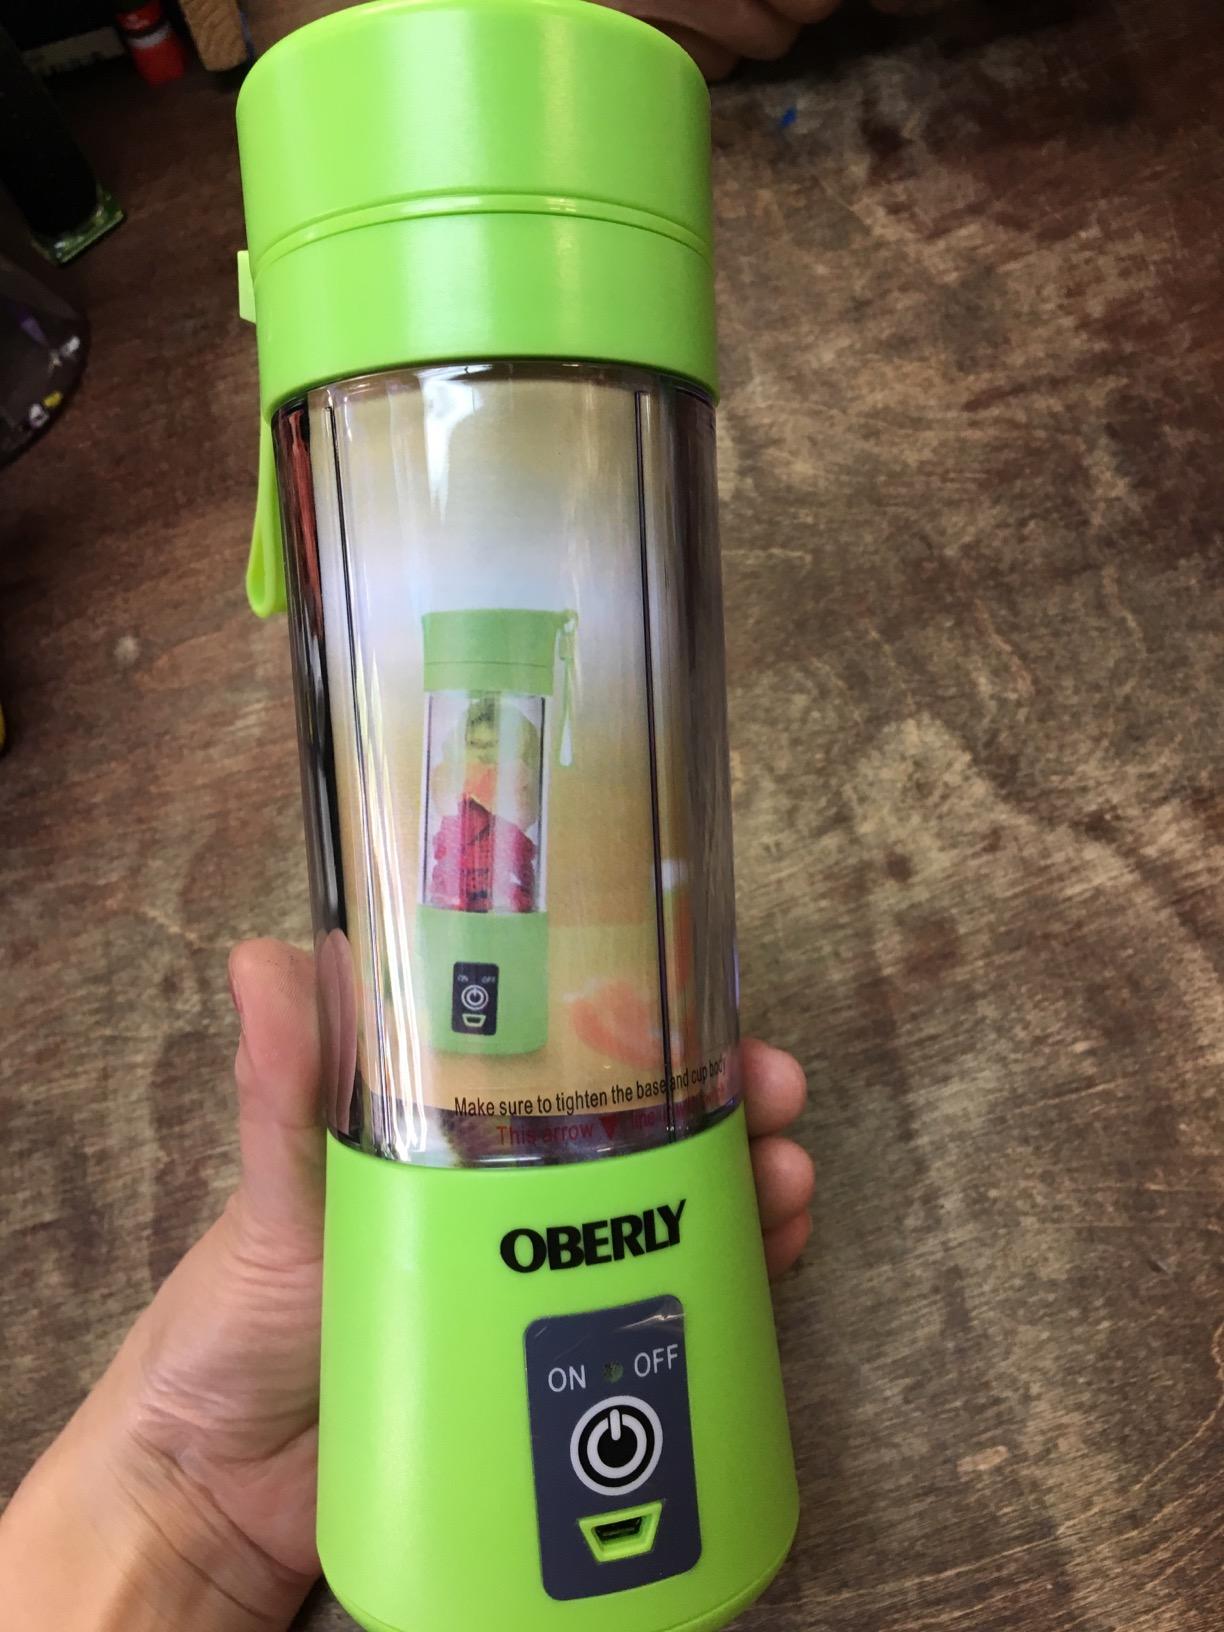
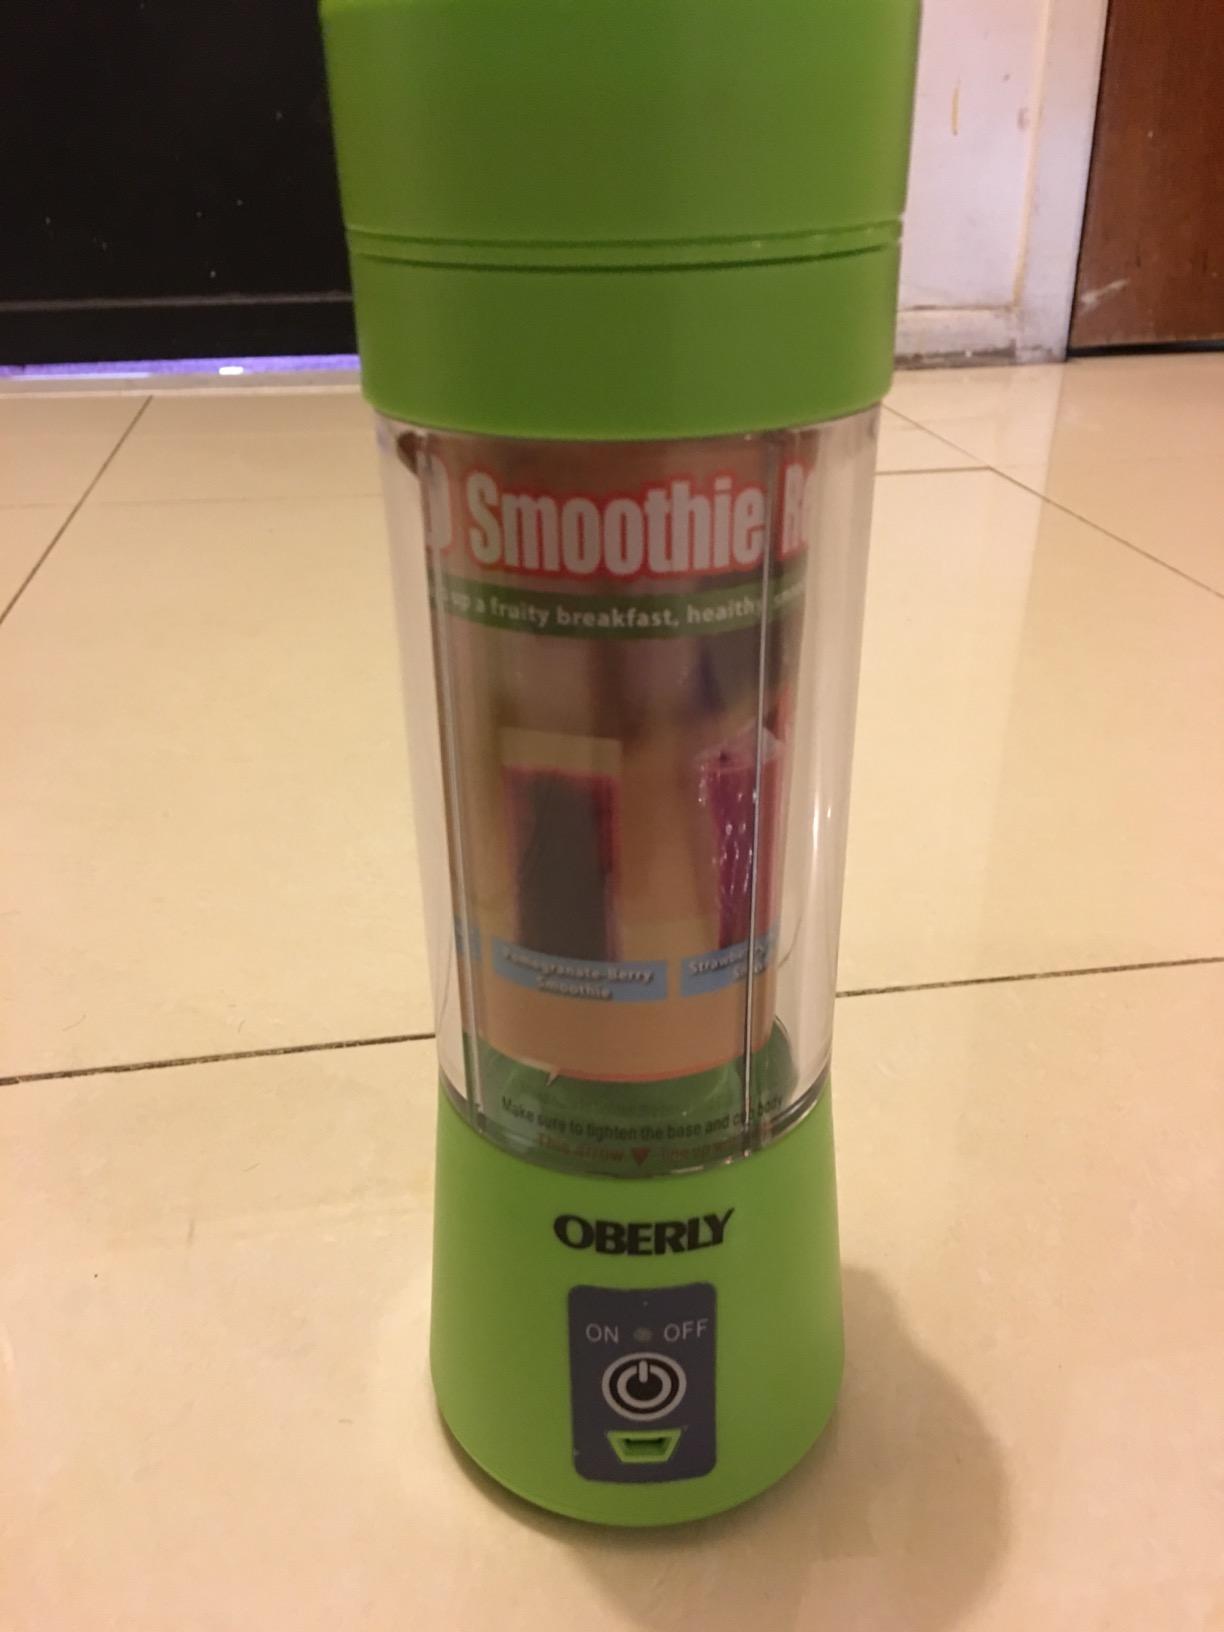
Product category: items_blender
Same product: yes